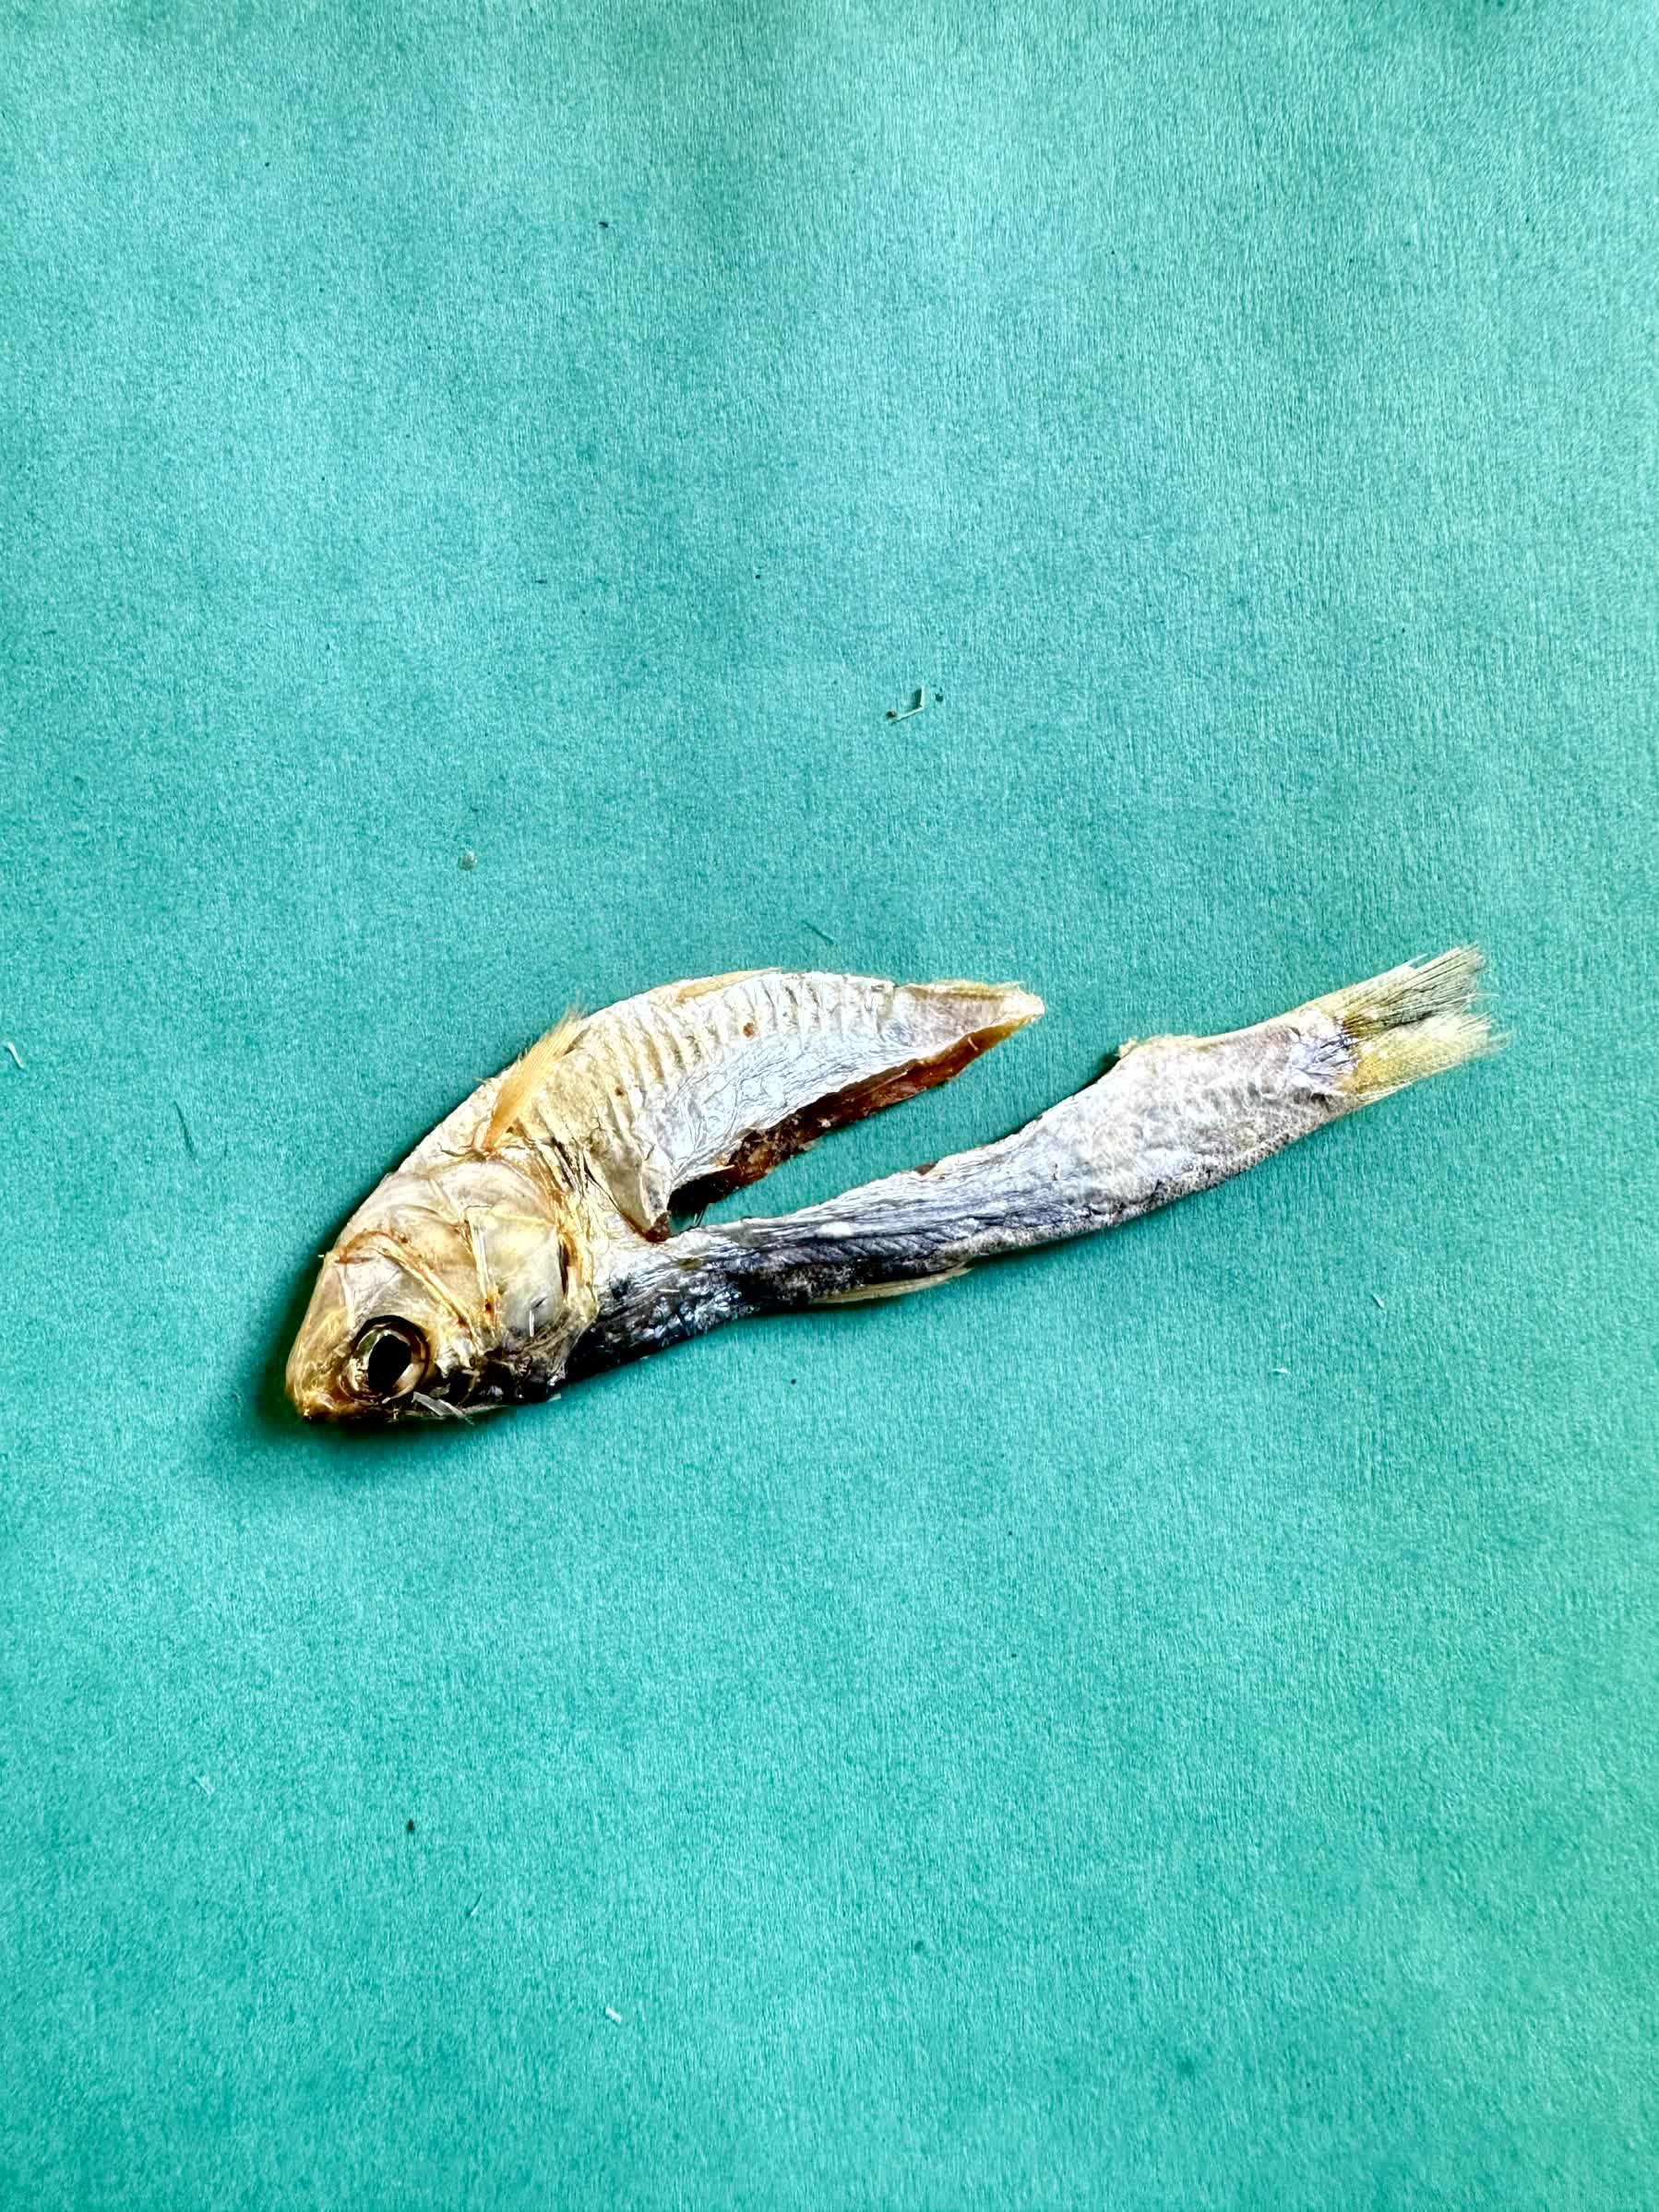
Species: Chapila